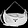
Label: Bag